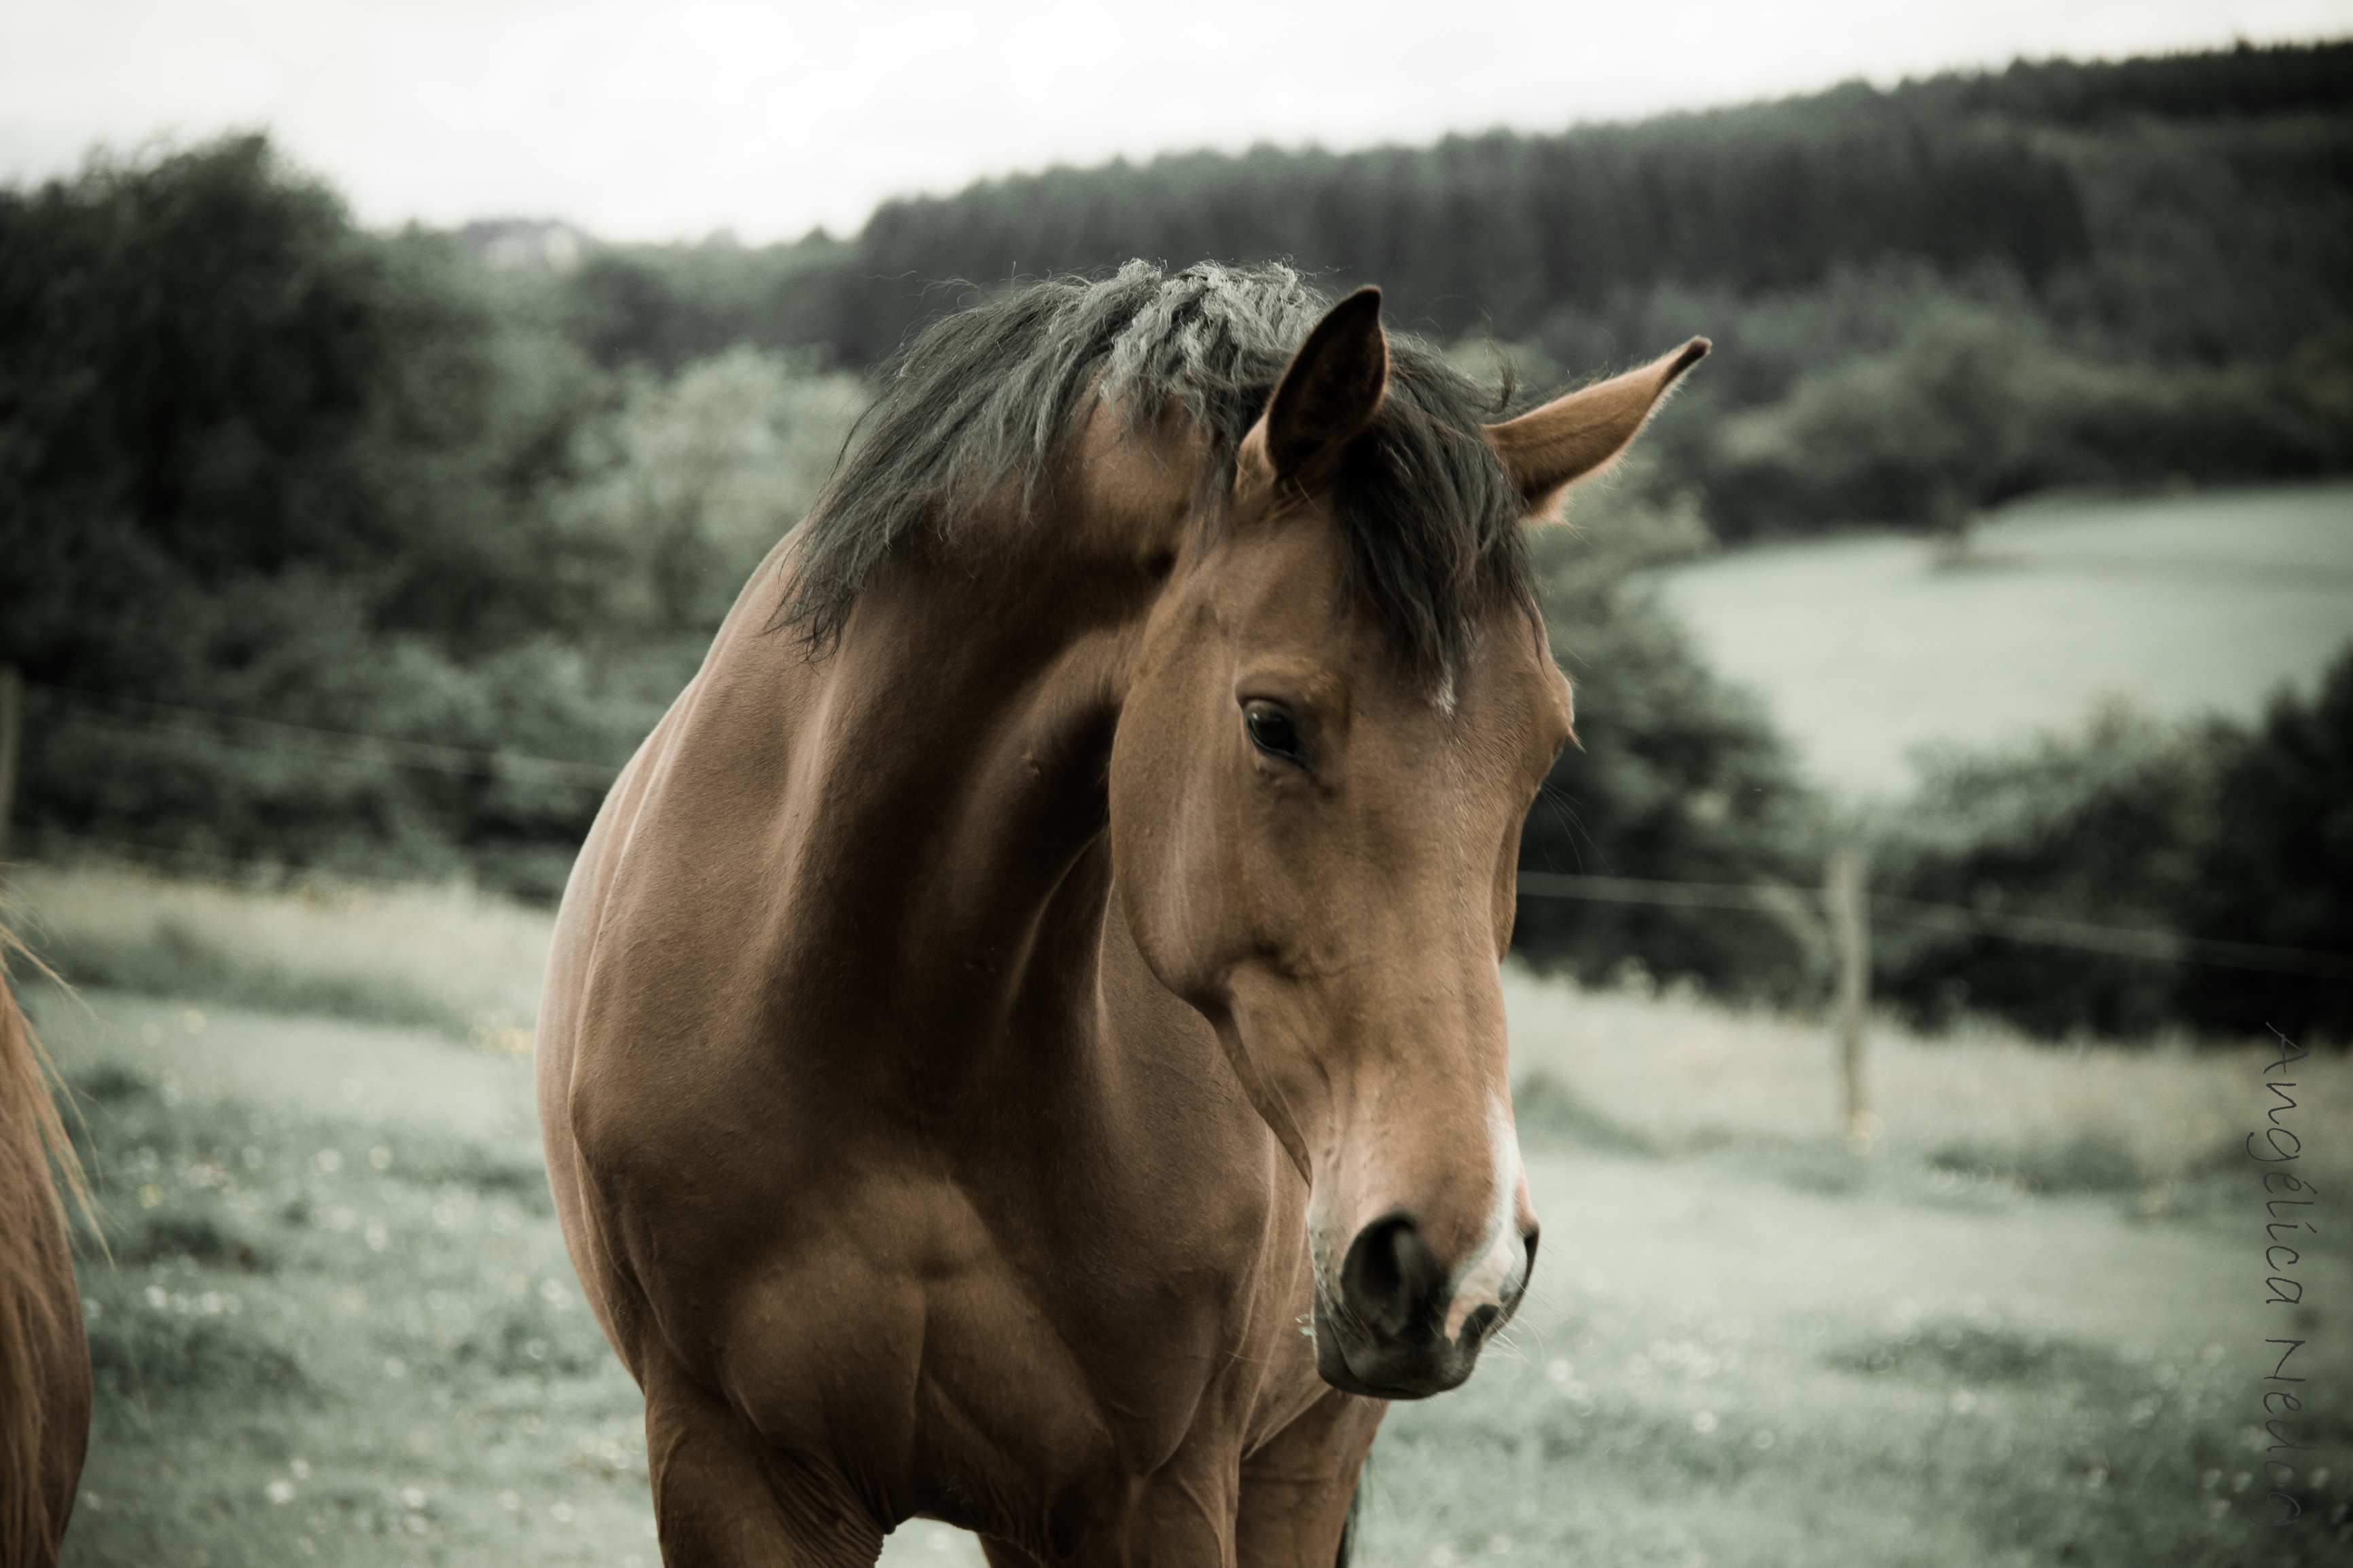
nature, farm, wildlife, pasture, horse, mammal, stallion, mane, fauna, animals, head, mare, horse like mammal, mustang horse